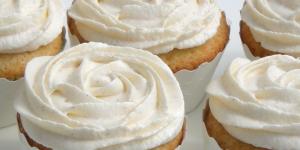
glaseado de queso crema